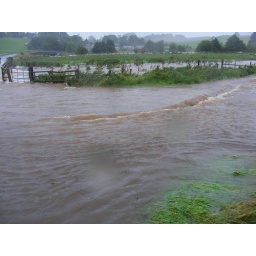
Holystone / Sharpeton / Harbottle road junction under water